SS King Orry (1913)

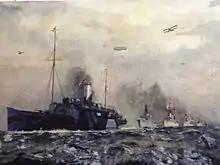
"King Orry" leads the German Fleet to Scapa Flow, 1918.

When the German Empire's High Seas Fleet surrendered in the Firth of Forth on 21 November 1918, she was the sole representative of the British mercantile marine at the capitulation ceremony.